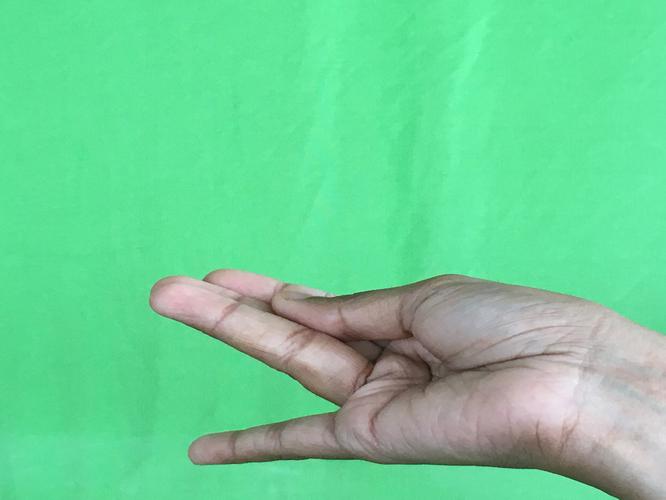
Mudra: Chaturam
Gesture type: single_hand